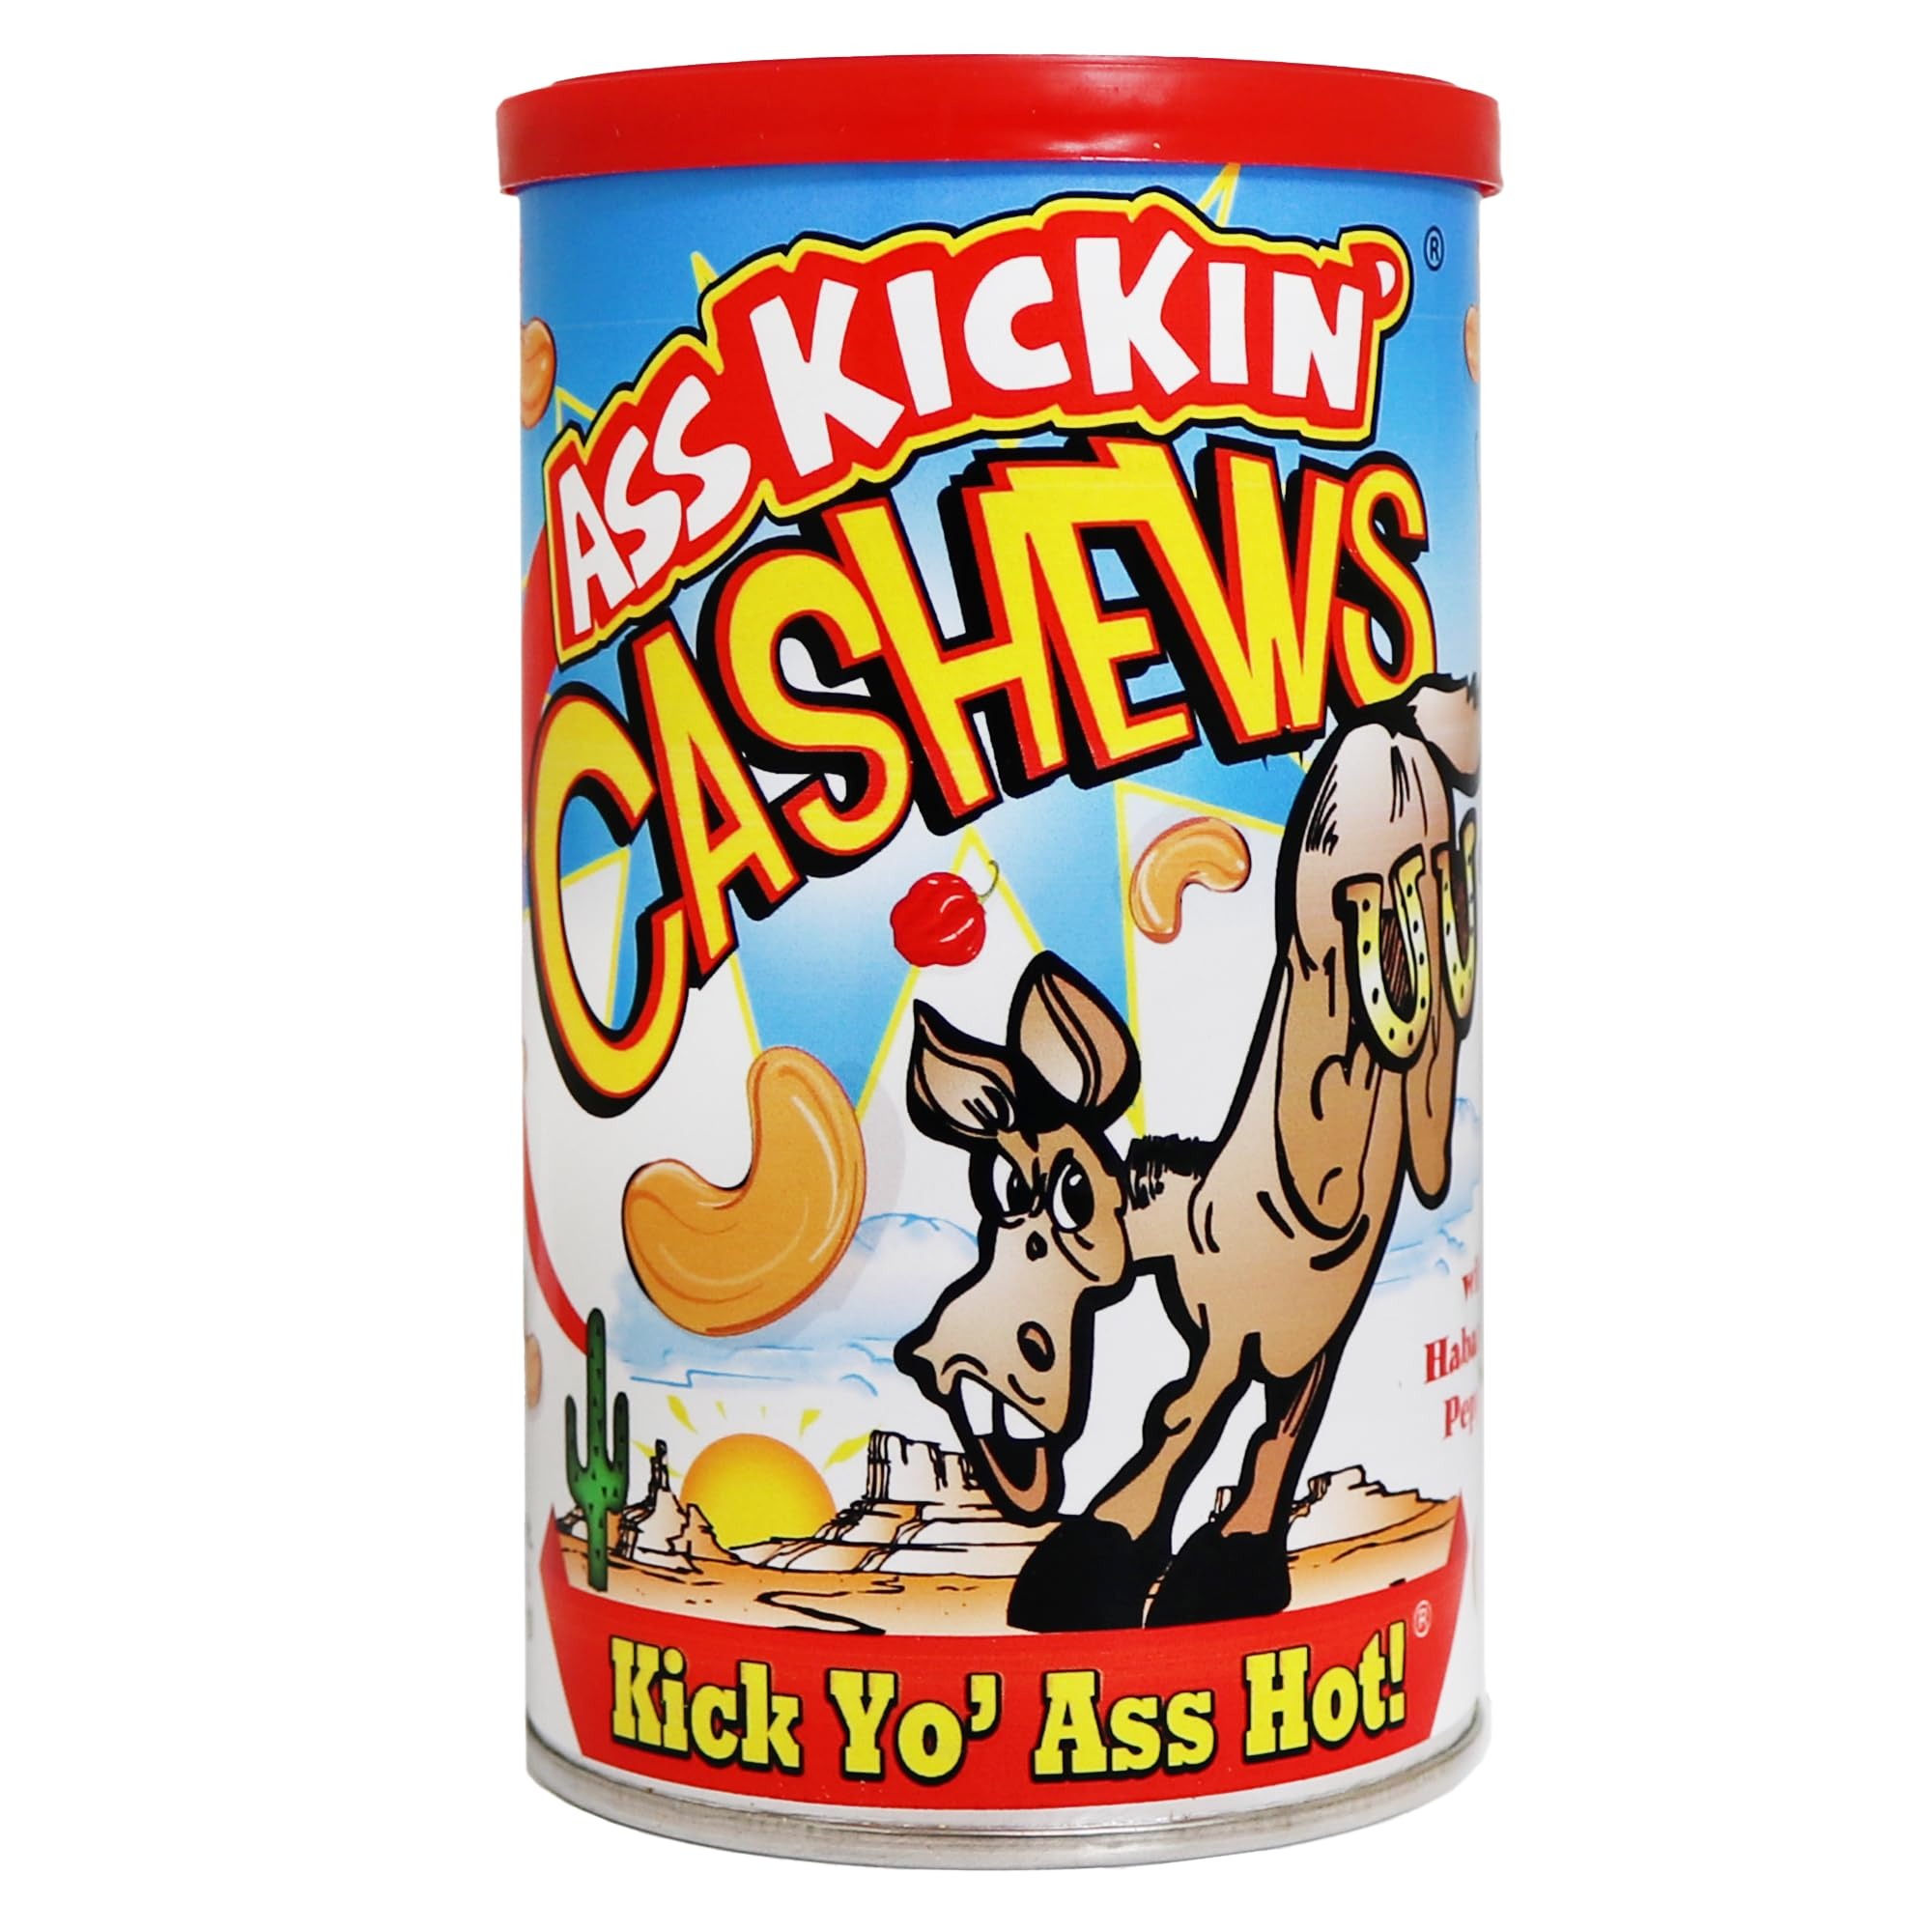
Item Name: ASSKICKIN' Roasted Hot & Spicy Cashews - Habanero Flavored Spicy Nuts – 6oz. Resealable Can - Perfect Spicy Snacks for Adults
Bullet Point 1: Habanero Hot & Spicy Cashews: These habanero nuts are perfect whether you’re looking for personalized gifts for the nut lovers in your life or you’re just looking for delicious hot and spicy cashews, this will sure be a hit!
Bullet Point 2: SPICY SNACKS: Instead of snacking on the usual high carbs and high sugar foods, make a healthier choice. These hot cashews are packed with protein and nutrition perfect for adults or kids looking for a touch of spicy heat.
Bullet Point 3: PANTRY STAPLES: Our cashews bring spicy flavor to the next level. If you can take the heat, these delicious hot cashews will be your new go-to snack when you want something crunchy and spicy with a natural taste.
Bullet Point 4: ON THE RUN: Whenever you need a spicy snack “on the run” and you need to stay moving through your busy day. This is the perfect food to power you through a tough workout, long workdays, and the ever-growing to-do lists.
Bullet Point 5: QUALITY: This is one of the best superior quality gourmet hot cashews on the market today and probably the last hot and spicy cashews you will need to ever try! Just check our reviews.
Product Description: <b>Habanero Hot & Spicy Cashews - With Habanero Seasoning:</b> Whether you’re looking for personalized gifts for the Nut lovers in your life or you’re just looking for delicious hot and spicy cashews, this will sure be a hit! <p>This is one of the best superior quality gourmet hot cashews on the market today and probably the last hot and spicy cashews you will need to ever try! Just check our reviews.<p>Perfect for A Spicy Snack or Gourmet Gift! Your favorite nut has now made it solo in the our line of specialty products! Spiced with our famous habanero blend, this can of cashews is sure to become your new addiction.
Value: 6.0
Unit: Ounce

Price: 13.9